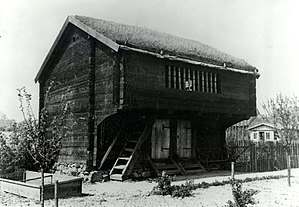
Loftbod fra Småland (Frilandsmuseet)
Loftboden på sin oprindelige placering
Loftshuset Eksteriør. Loftshuset paa dets 1. Plads paa Museet. Set fra Sydøst med Lysthuset Glarborg og Næsgaardene i baggrunden. Elfelt fot. - See more at: http://samlinger.natmus.dk/FLM/5451#sthash.MGh3AeTr.dpuf
Frilandsmuseets Loftbod fra Småland er placeret blandt de øvrige svenske bygninger. En loftbod er et forrådshus i to etager med svalegang og udvendig trappe. Loftboden fra Småland viser en gammel bygningsform både hvad angår konstruktion og funktion og blev hentet til Frilandsmuseet af museets stifter Bernhard Olsen.